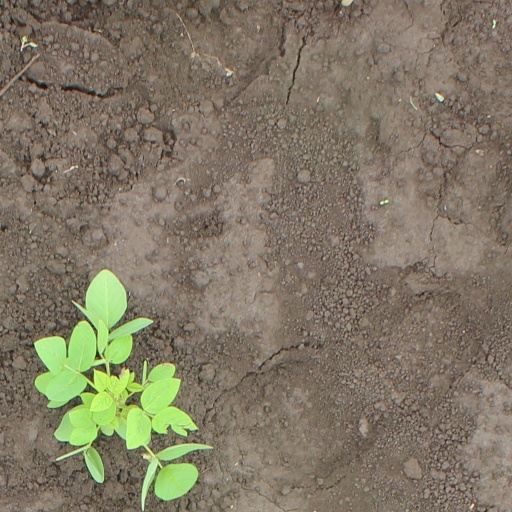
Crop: soybean